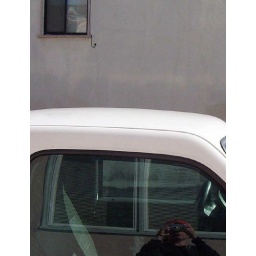
reflection in car window